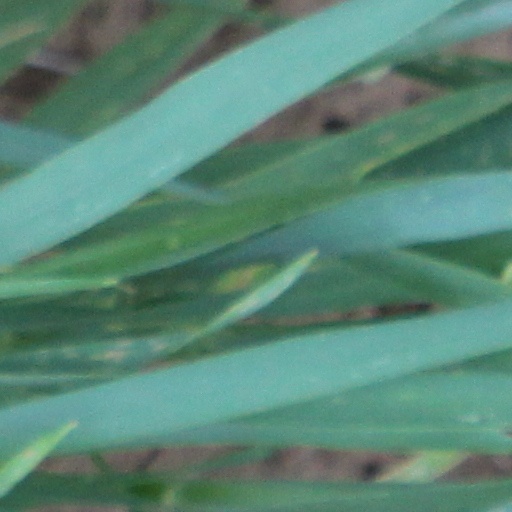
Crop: wheat